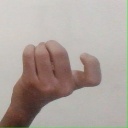
अक्षर: ज